Jim Beard

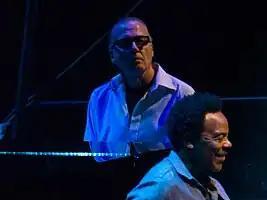
Beard (center) performing with Steely Dan in 2017

James Arthur Beard (August 26, 1960 – March 2, 2024) was an American jazz pianist and keyboardist, composer, arranger and producer who worked with Steely Dan, Wayne Shorter, John McLaughlin, Pat Metheny, John Scofield, Mike Stern, Dennis Chambers, and Bob Berg, among others. First performing professionally in college alongside a bar band, Beard then became the pianist of McLaughlin's band, Mahavishnu, after moving to New York in 1985. He also produced seven albums from 1990 through 2019, and wrote several compositions for jazz artists.